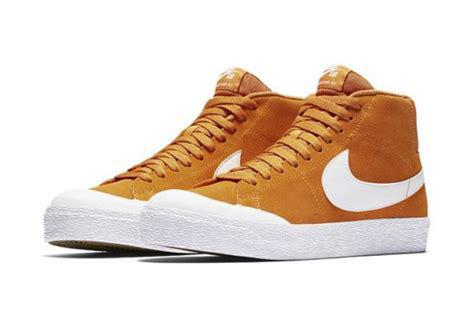
Brand: Nike
Model: Blazer SB